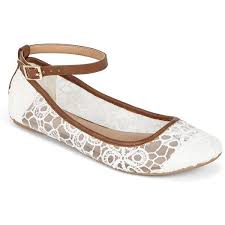
Label: Ballet Flat